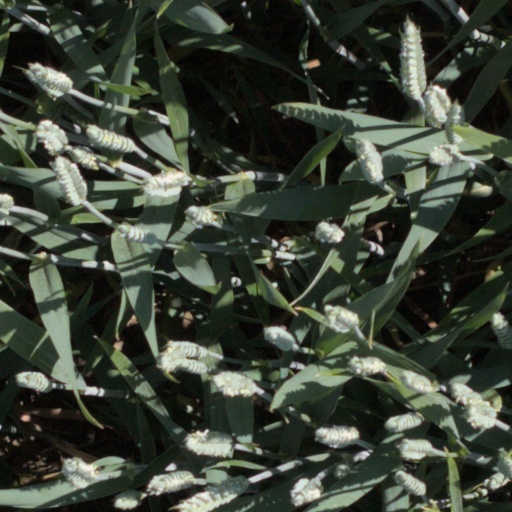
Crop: wheat